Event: Nepal Earthquake
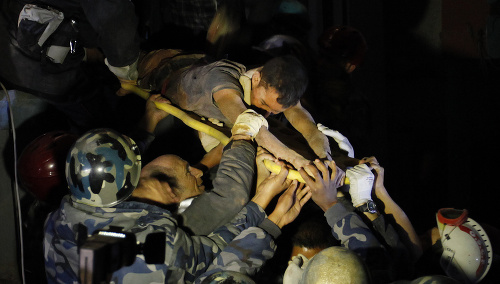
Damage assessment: damage